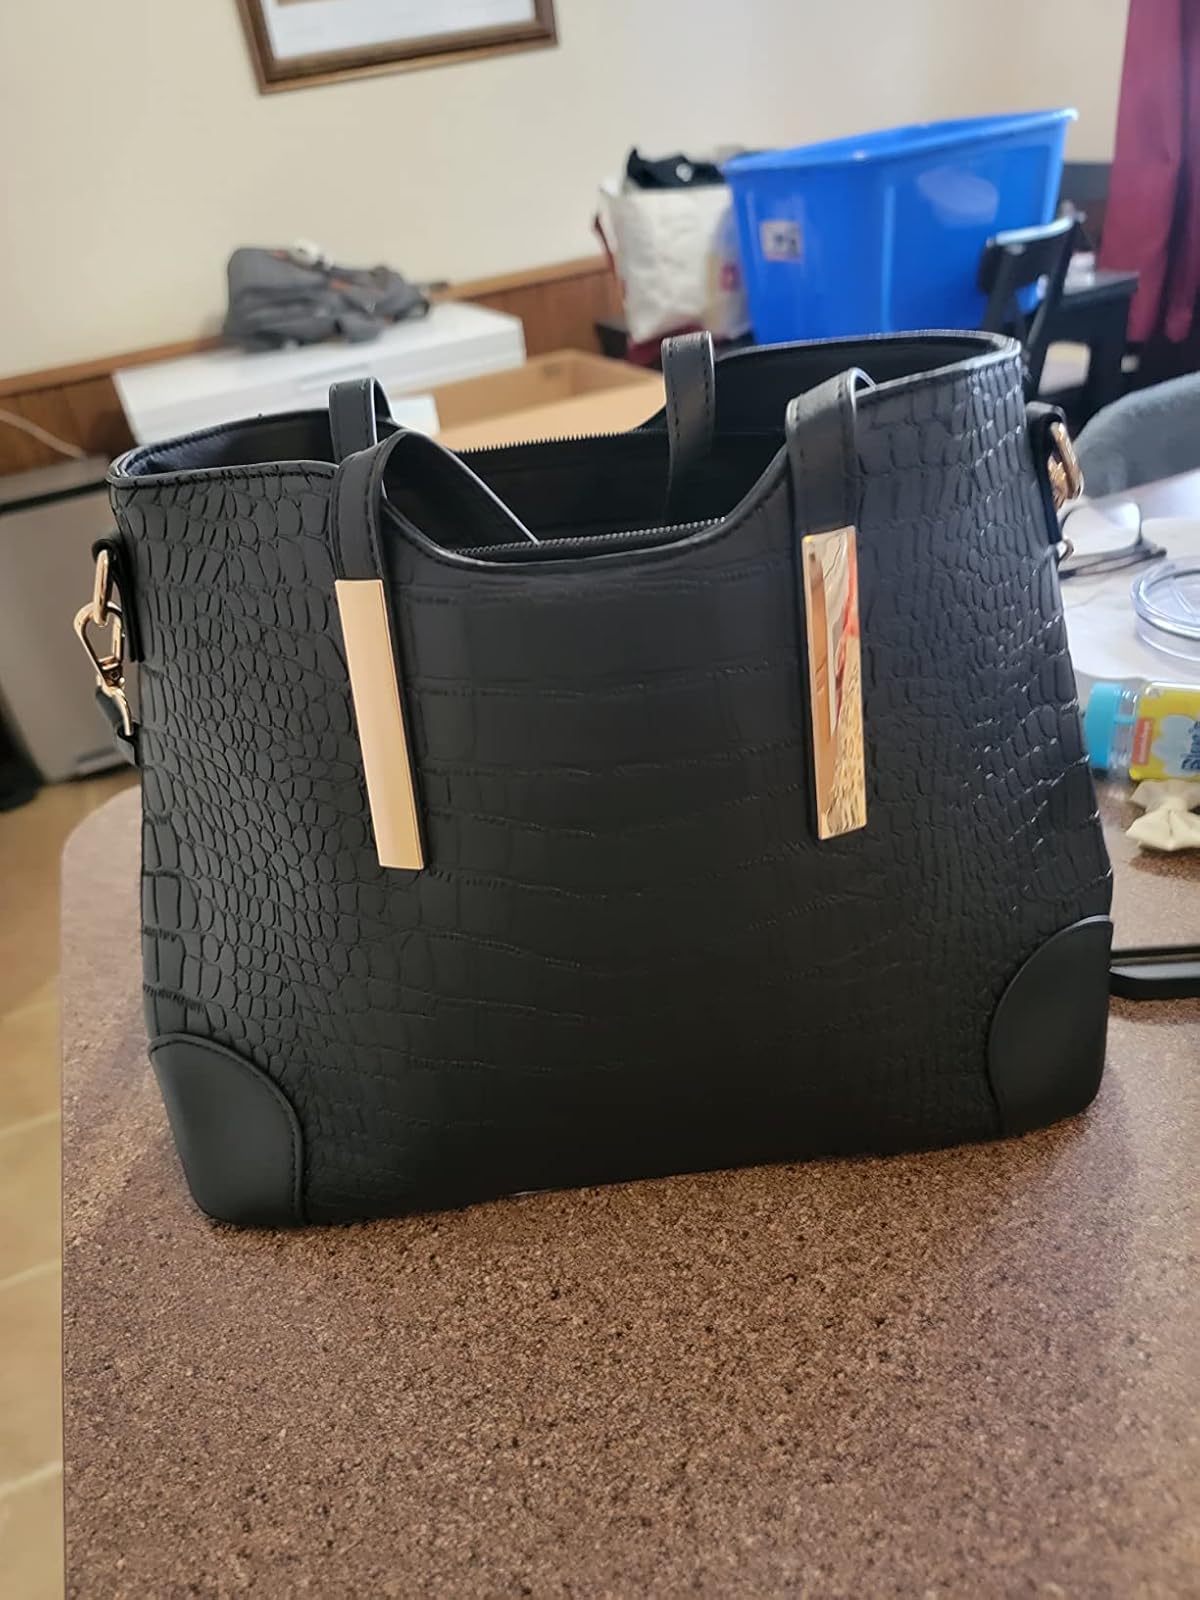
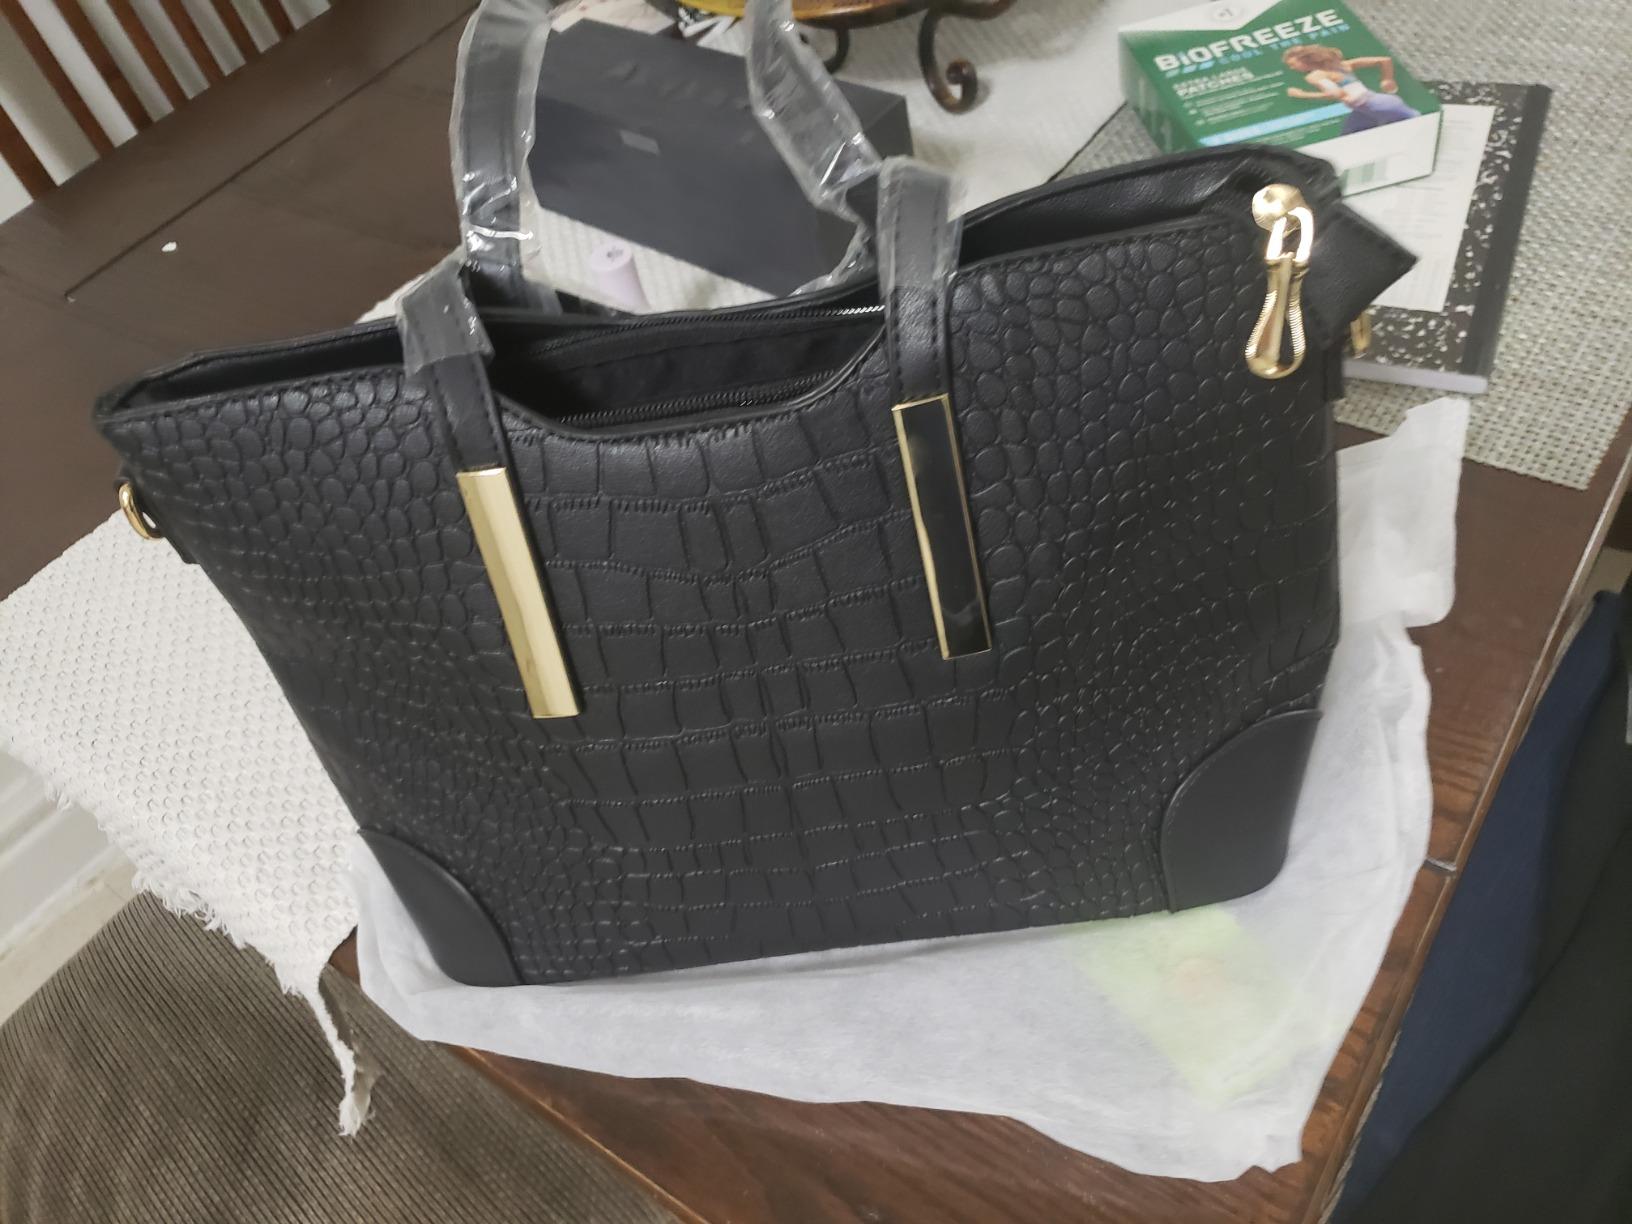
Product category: accessories_handbag
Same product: yes